Diomansy Kamara

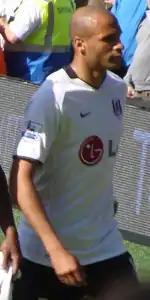
Diomansy Kamara in action for Fulham.

On 9 July 2007, Kamara signed a four-year deal with Fulham for £6 million and the move was a club record sale from West Brom. Following his move to Fulham, he vowed that he could score 'a lot of goals' in the Premier League with Fulham. He made his debut for the Cottagers in a 2–1 defeat away at Arsenal on 12 August 2007, replacing fellow debutant David Healy in the second half. Kamara scored his first goal for Fulham in a 1–0 win at Shrewsbury Town in the League Cup, on 28 August 2007. Four days later, he notched his first league goal for the Cottagers, a superb late overhead kick to earn a 3–3 draw with Tottenham Hotspur. After the match, Kamara told the club's official website that the overhead kick goal was "classed the goal as possibly the best of his career". On 25 November 2007, he scored his second goal, in a match against Blackburn Rovers which ended in a 2–2 draw. On 29 March 2008, he scored his third goal, against Derby County in another 2–2 draw, which resulted Derby County being relegated to the Football League. Later in the 2007–08 season, after having a relatively dry spell in front of goal, Kamara resurrected Fulham's Premier League survival hopes with two goals in the last twenty minutes (plus a Danny Murphy rebound from a penalty saved by Joe Hart) secured a rare away win against Manchester City. Fulham eventually survived relegation, in the last game. Whilst playing for Senegal in a match against Liberia in June 2008, he ruptured his cruciate ligament, an injury which required reconstructive surgery.